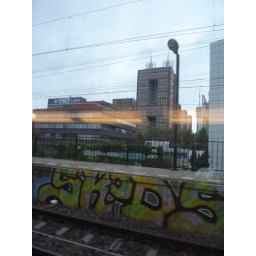
My office building in the background